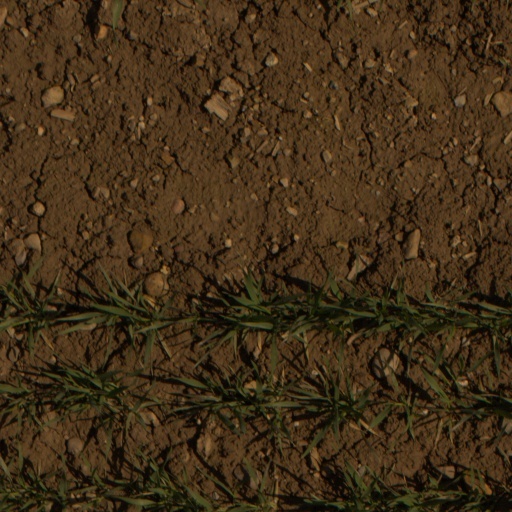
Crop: wheat